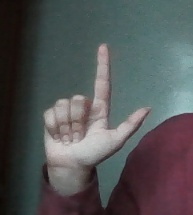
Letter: laam